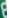
Number: 8